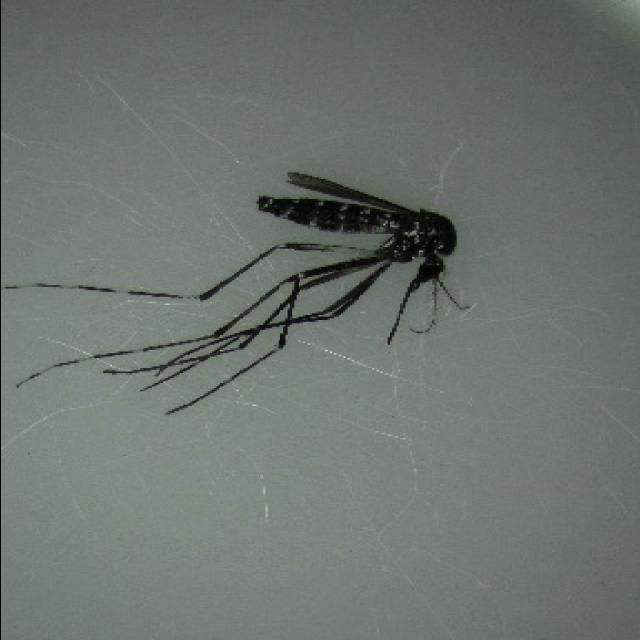
Species: aedes_albopictus